Gundaroo Airport

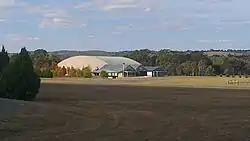
View across the airfield towards the Bowylie Flying Club

Gundaroo Airport is a private airstrip located approximately south of the village of Gundaroo in the Southern Tablelands region of New South Wales, Australia. The airport is on the grounds of "Talagandra Station", on which is the historic "Bowylie Homestead", once the home of American actress Maud Jeffries and now the country estate of high-profile Australian aviator and entrepreneur Dick Smith. The airfield is home to the Bowylie Flying Club, a museum collection of aviation memorabilia and amateur radio equipment. The airside facilities are linked to the private homestead by a 2 foot (610 mm) minimum-gauge railway which intersects the taxiway, requiring aircraft to give way to trains. The airfield may be available to the public by prior arrangement and has been a destination for aero clubs. The airfield has hosted a bi-annual rally for large scale model aircraft. This event attracts participants from clubs across Australia.